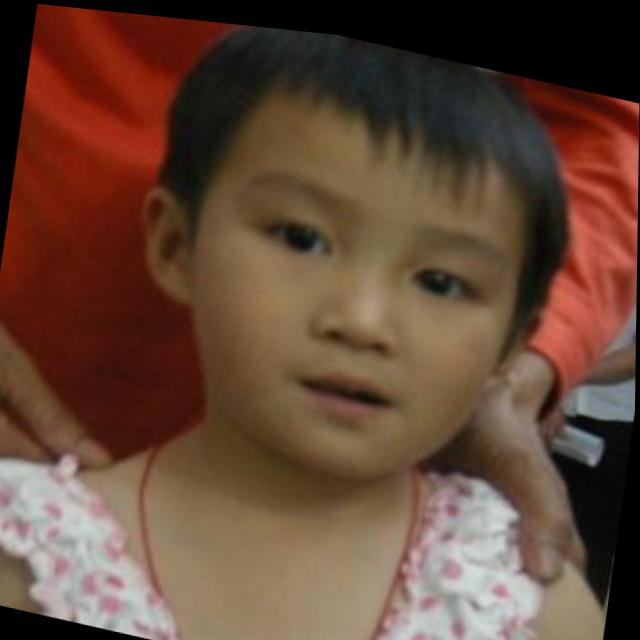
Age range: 0-12